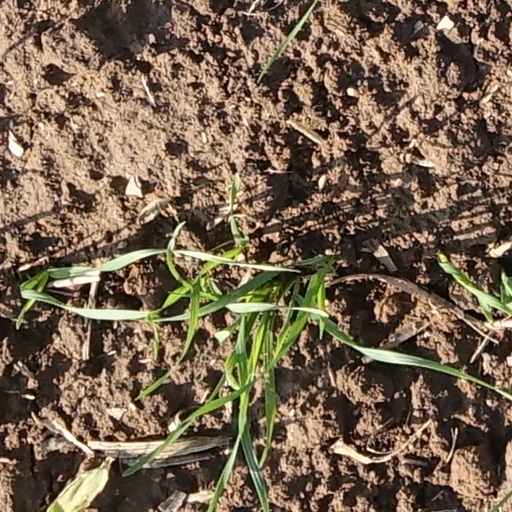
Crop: wheat